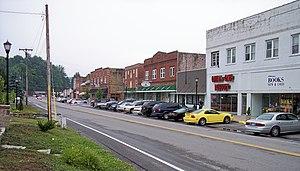
La ville de Sophia est située dans le comté de Raleigh, dans l’État de Virginie-Occidentale, aux États-Unis. Selon le recensement de 2010, Sophia compte 1 344 habitants. La municipalité s'étend sur une superficie de 0,69 mille carré.